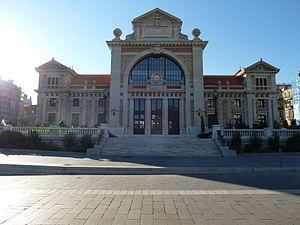
Gare du Sud